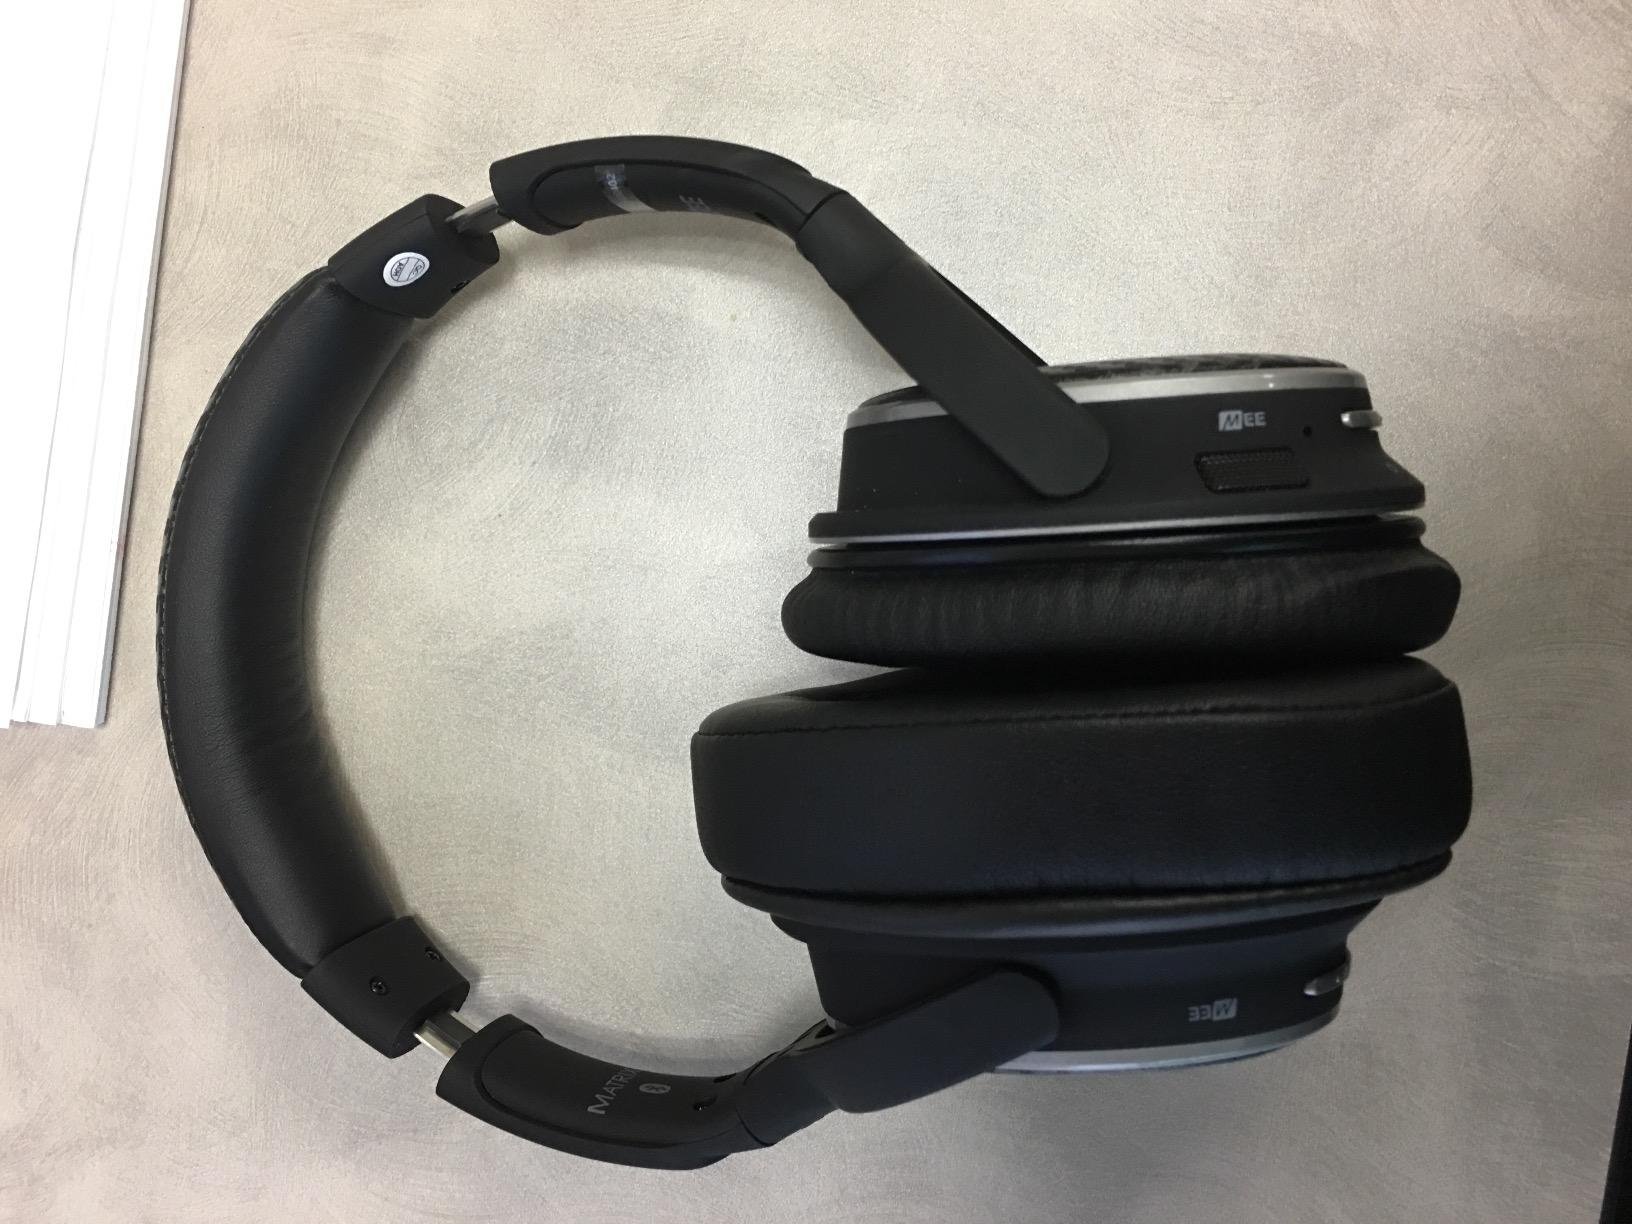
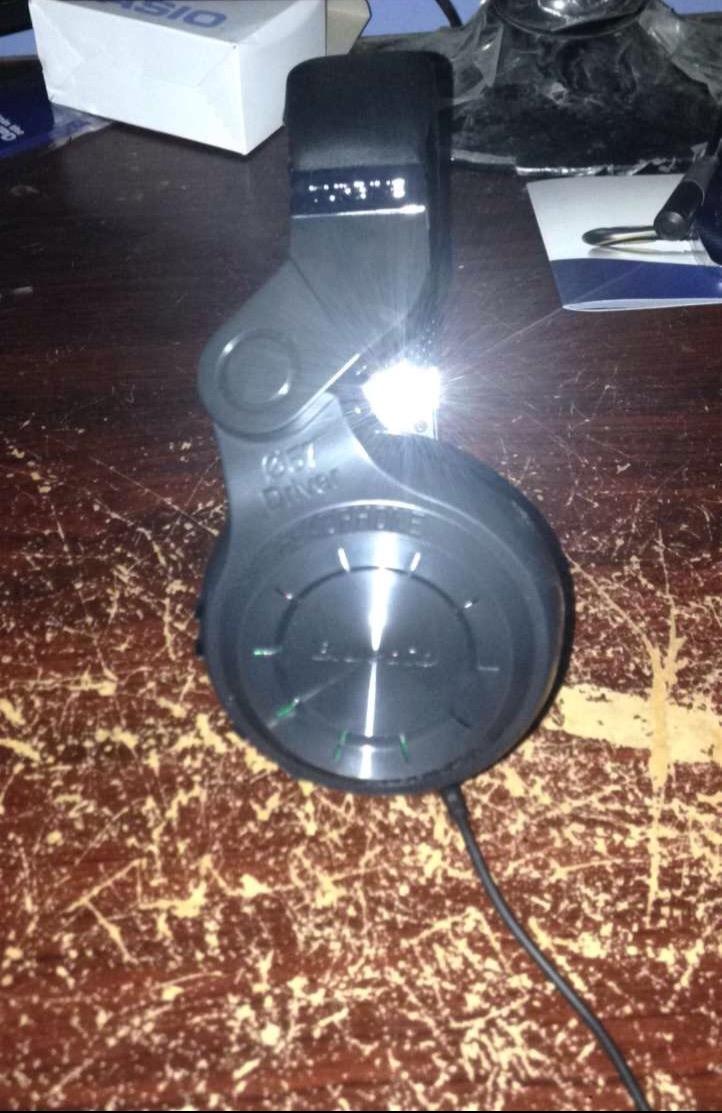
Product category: headphones
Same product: no